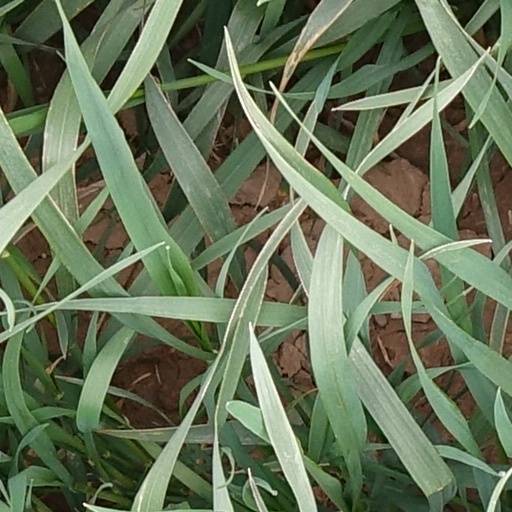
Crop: wheat